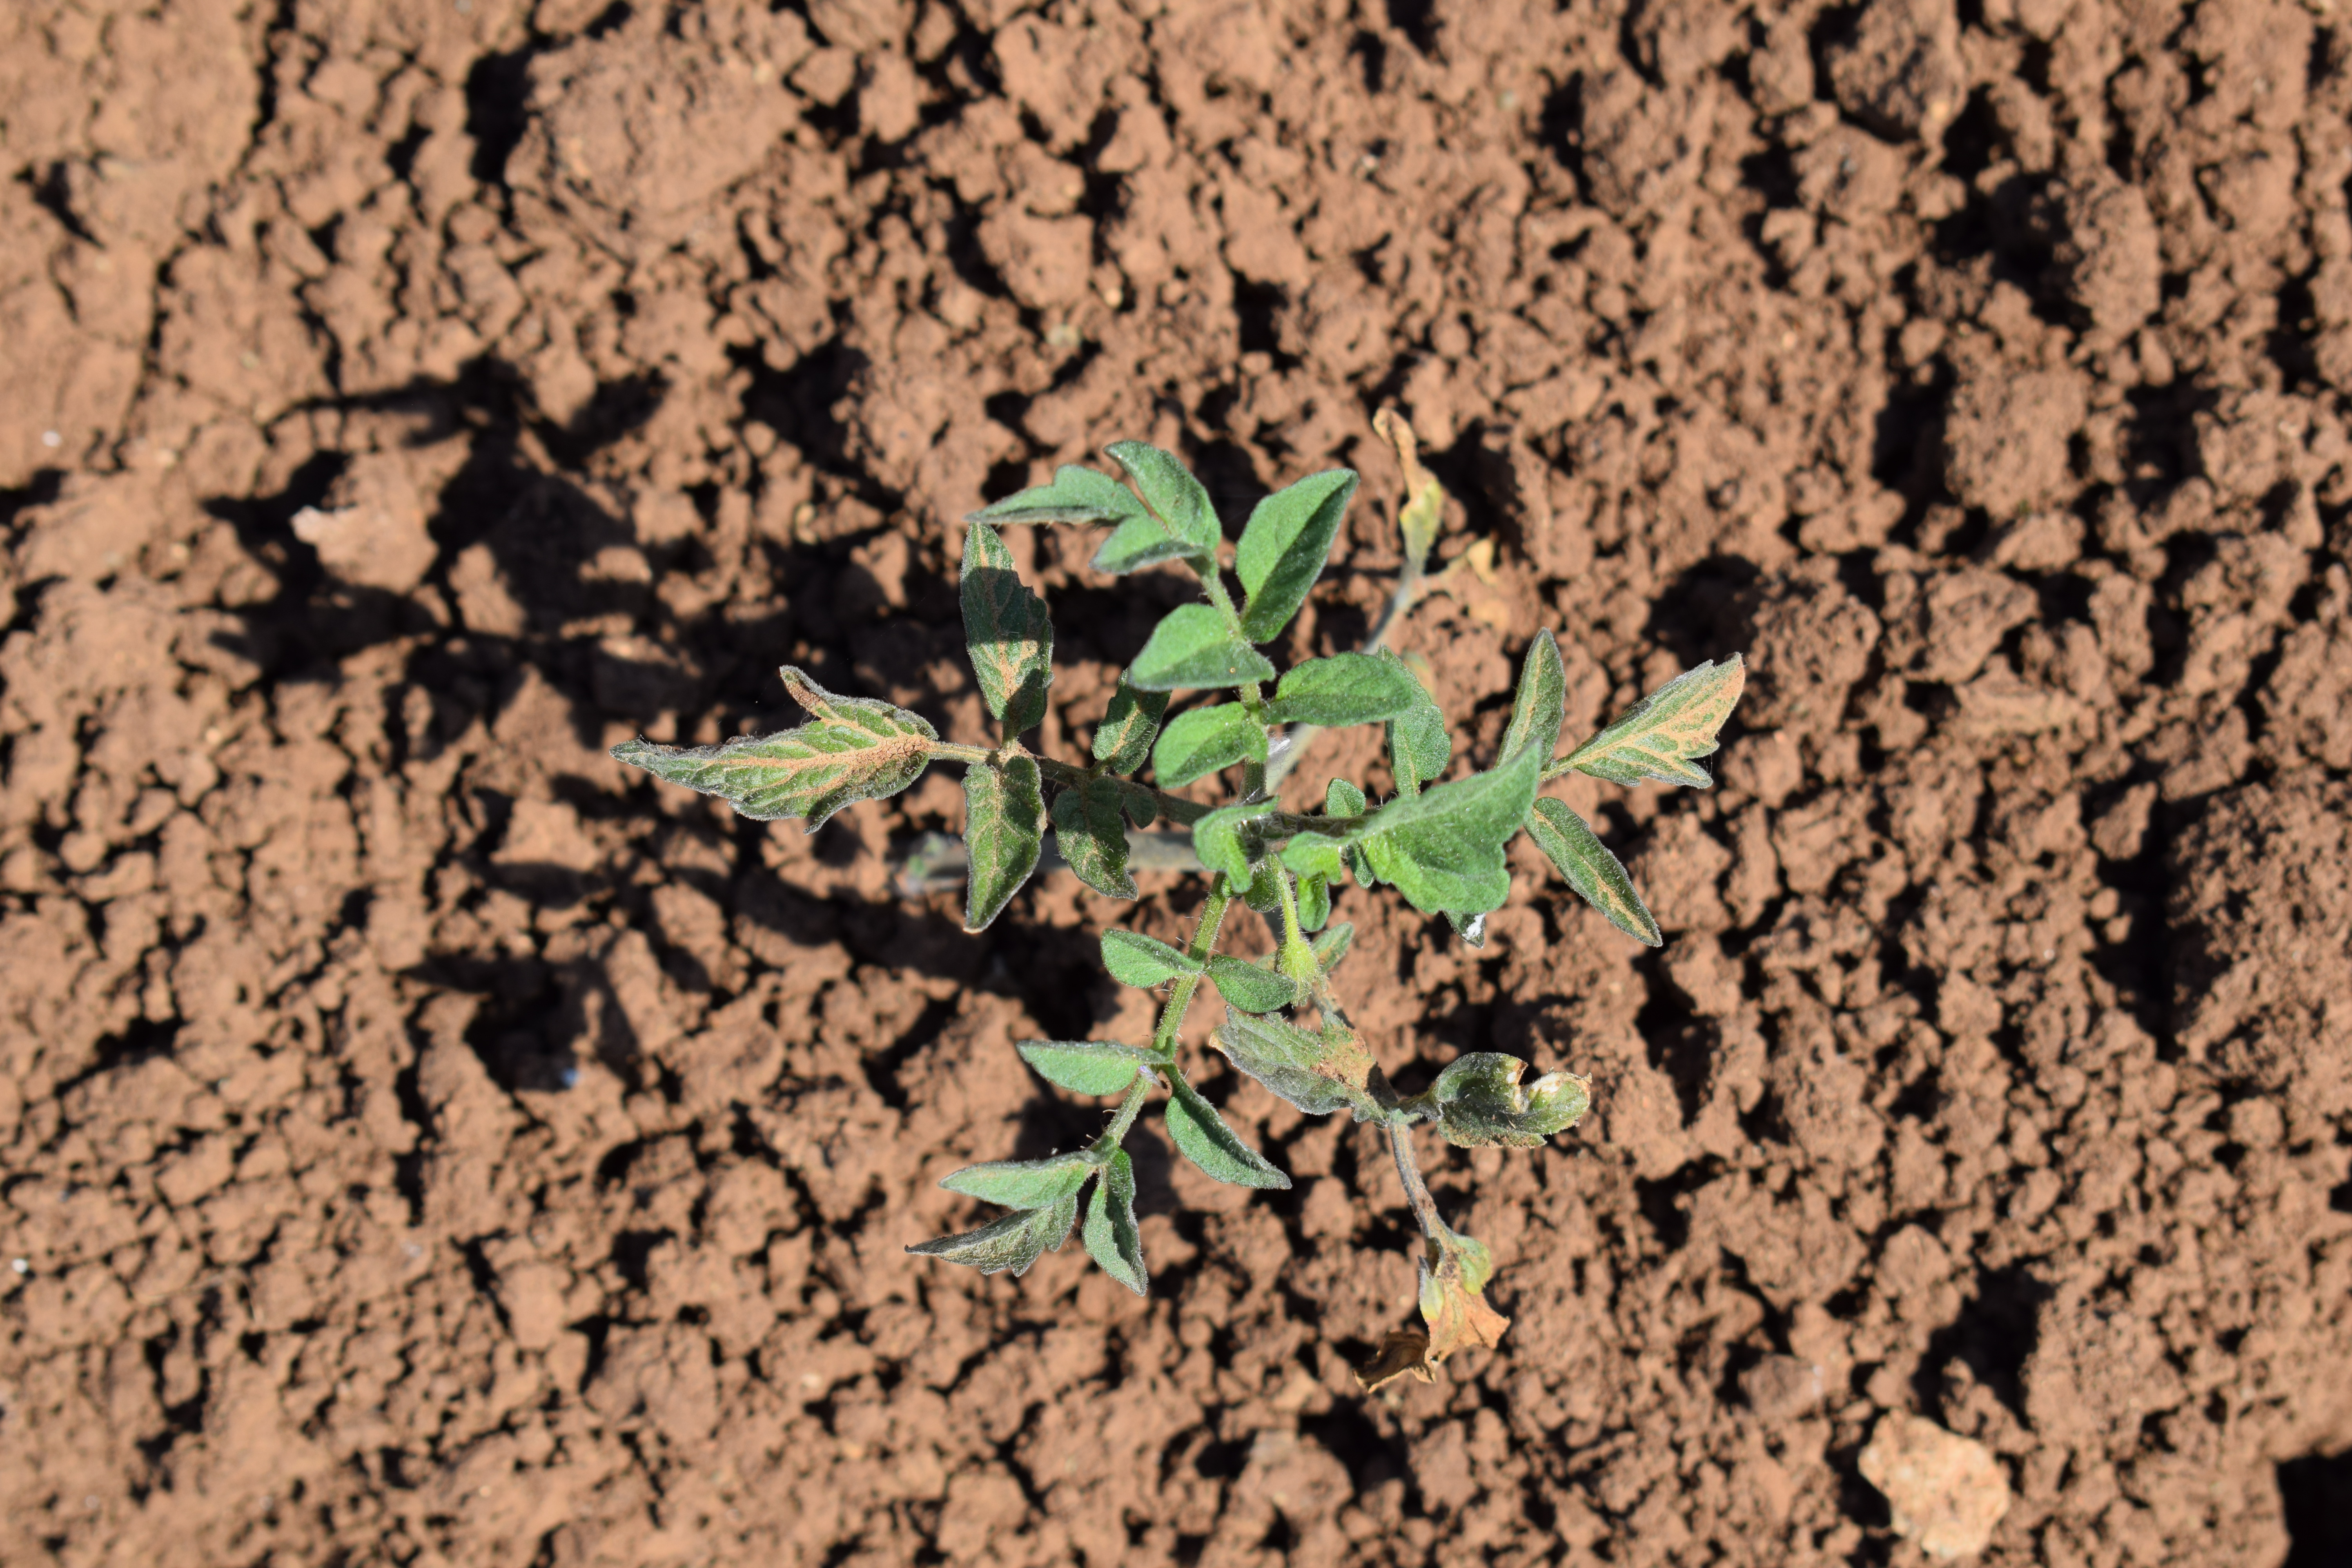
Label: tomato